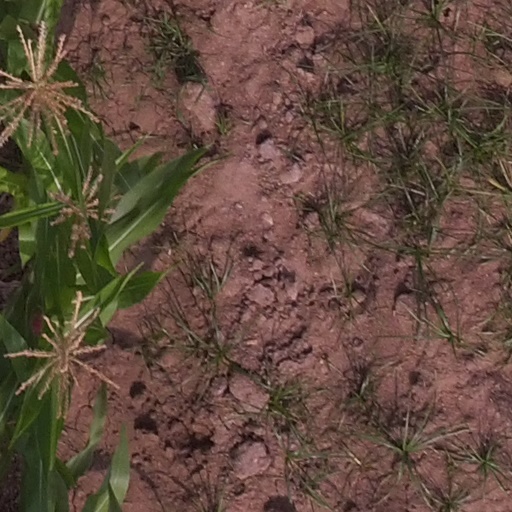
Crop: maize; corn